Mark 9

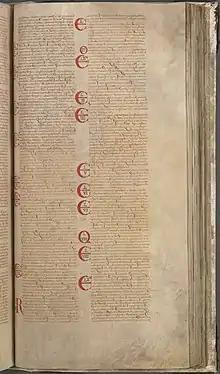
The Latin text of Mark 8:13–11:10 in Codex Gigas (13th century)

Mark 9 is the ninth chapter of the Gospel of Mark in the New Testament of the Christian Bible. It begins with Jesus' prediction that "I tell you the truth, some who are standing here will not taste death before they see that the kingdom of God has come with power". The chapter then recounts the transfiguration of Jesus, a healing miracle, and Jesus' teaching about the return of Elijah, humility and temptation.